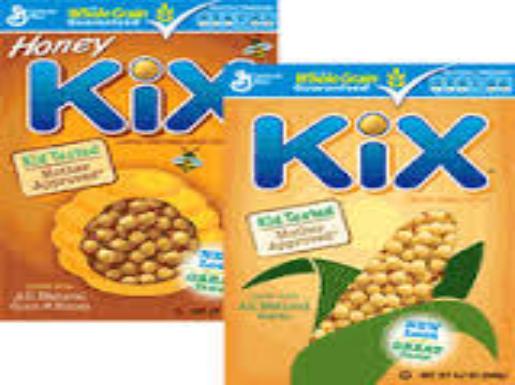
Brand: Honey Kix
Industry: Food